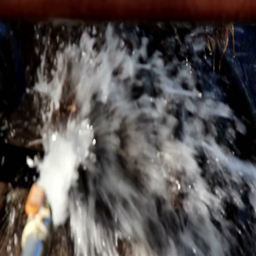
water splashing from the hose is very essential .